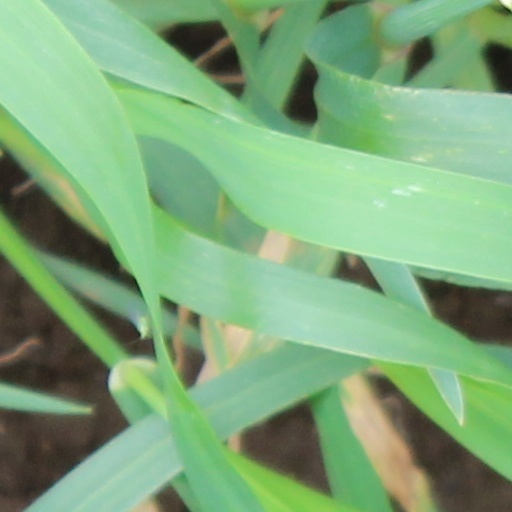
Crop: wheat